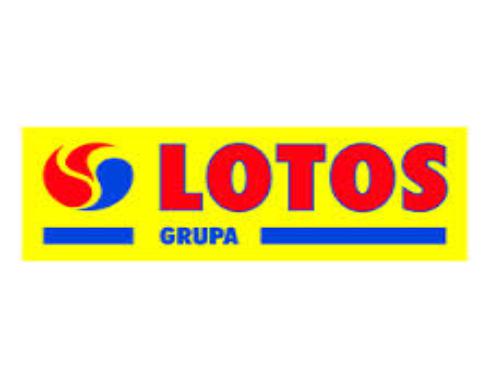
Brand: LOTOS-1
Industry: Necessities